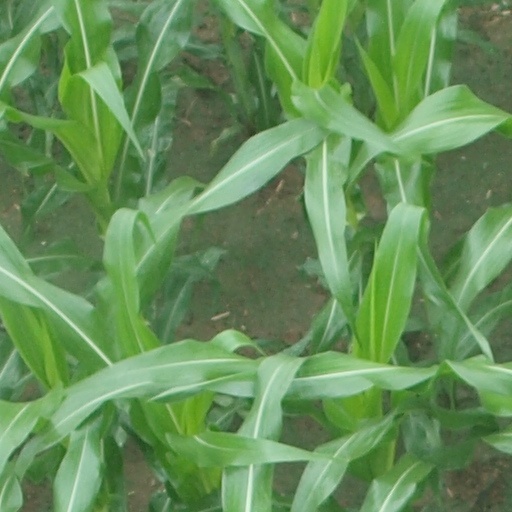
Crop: maize; corn